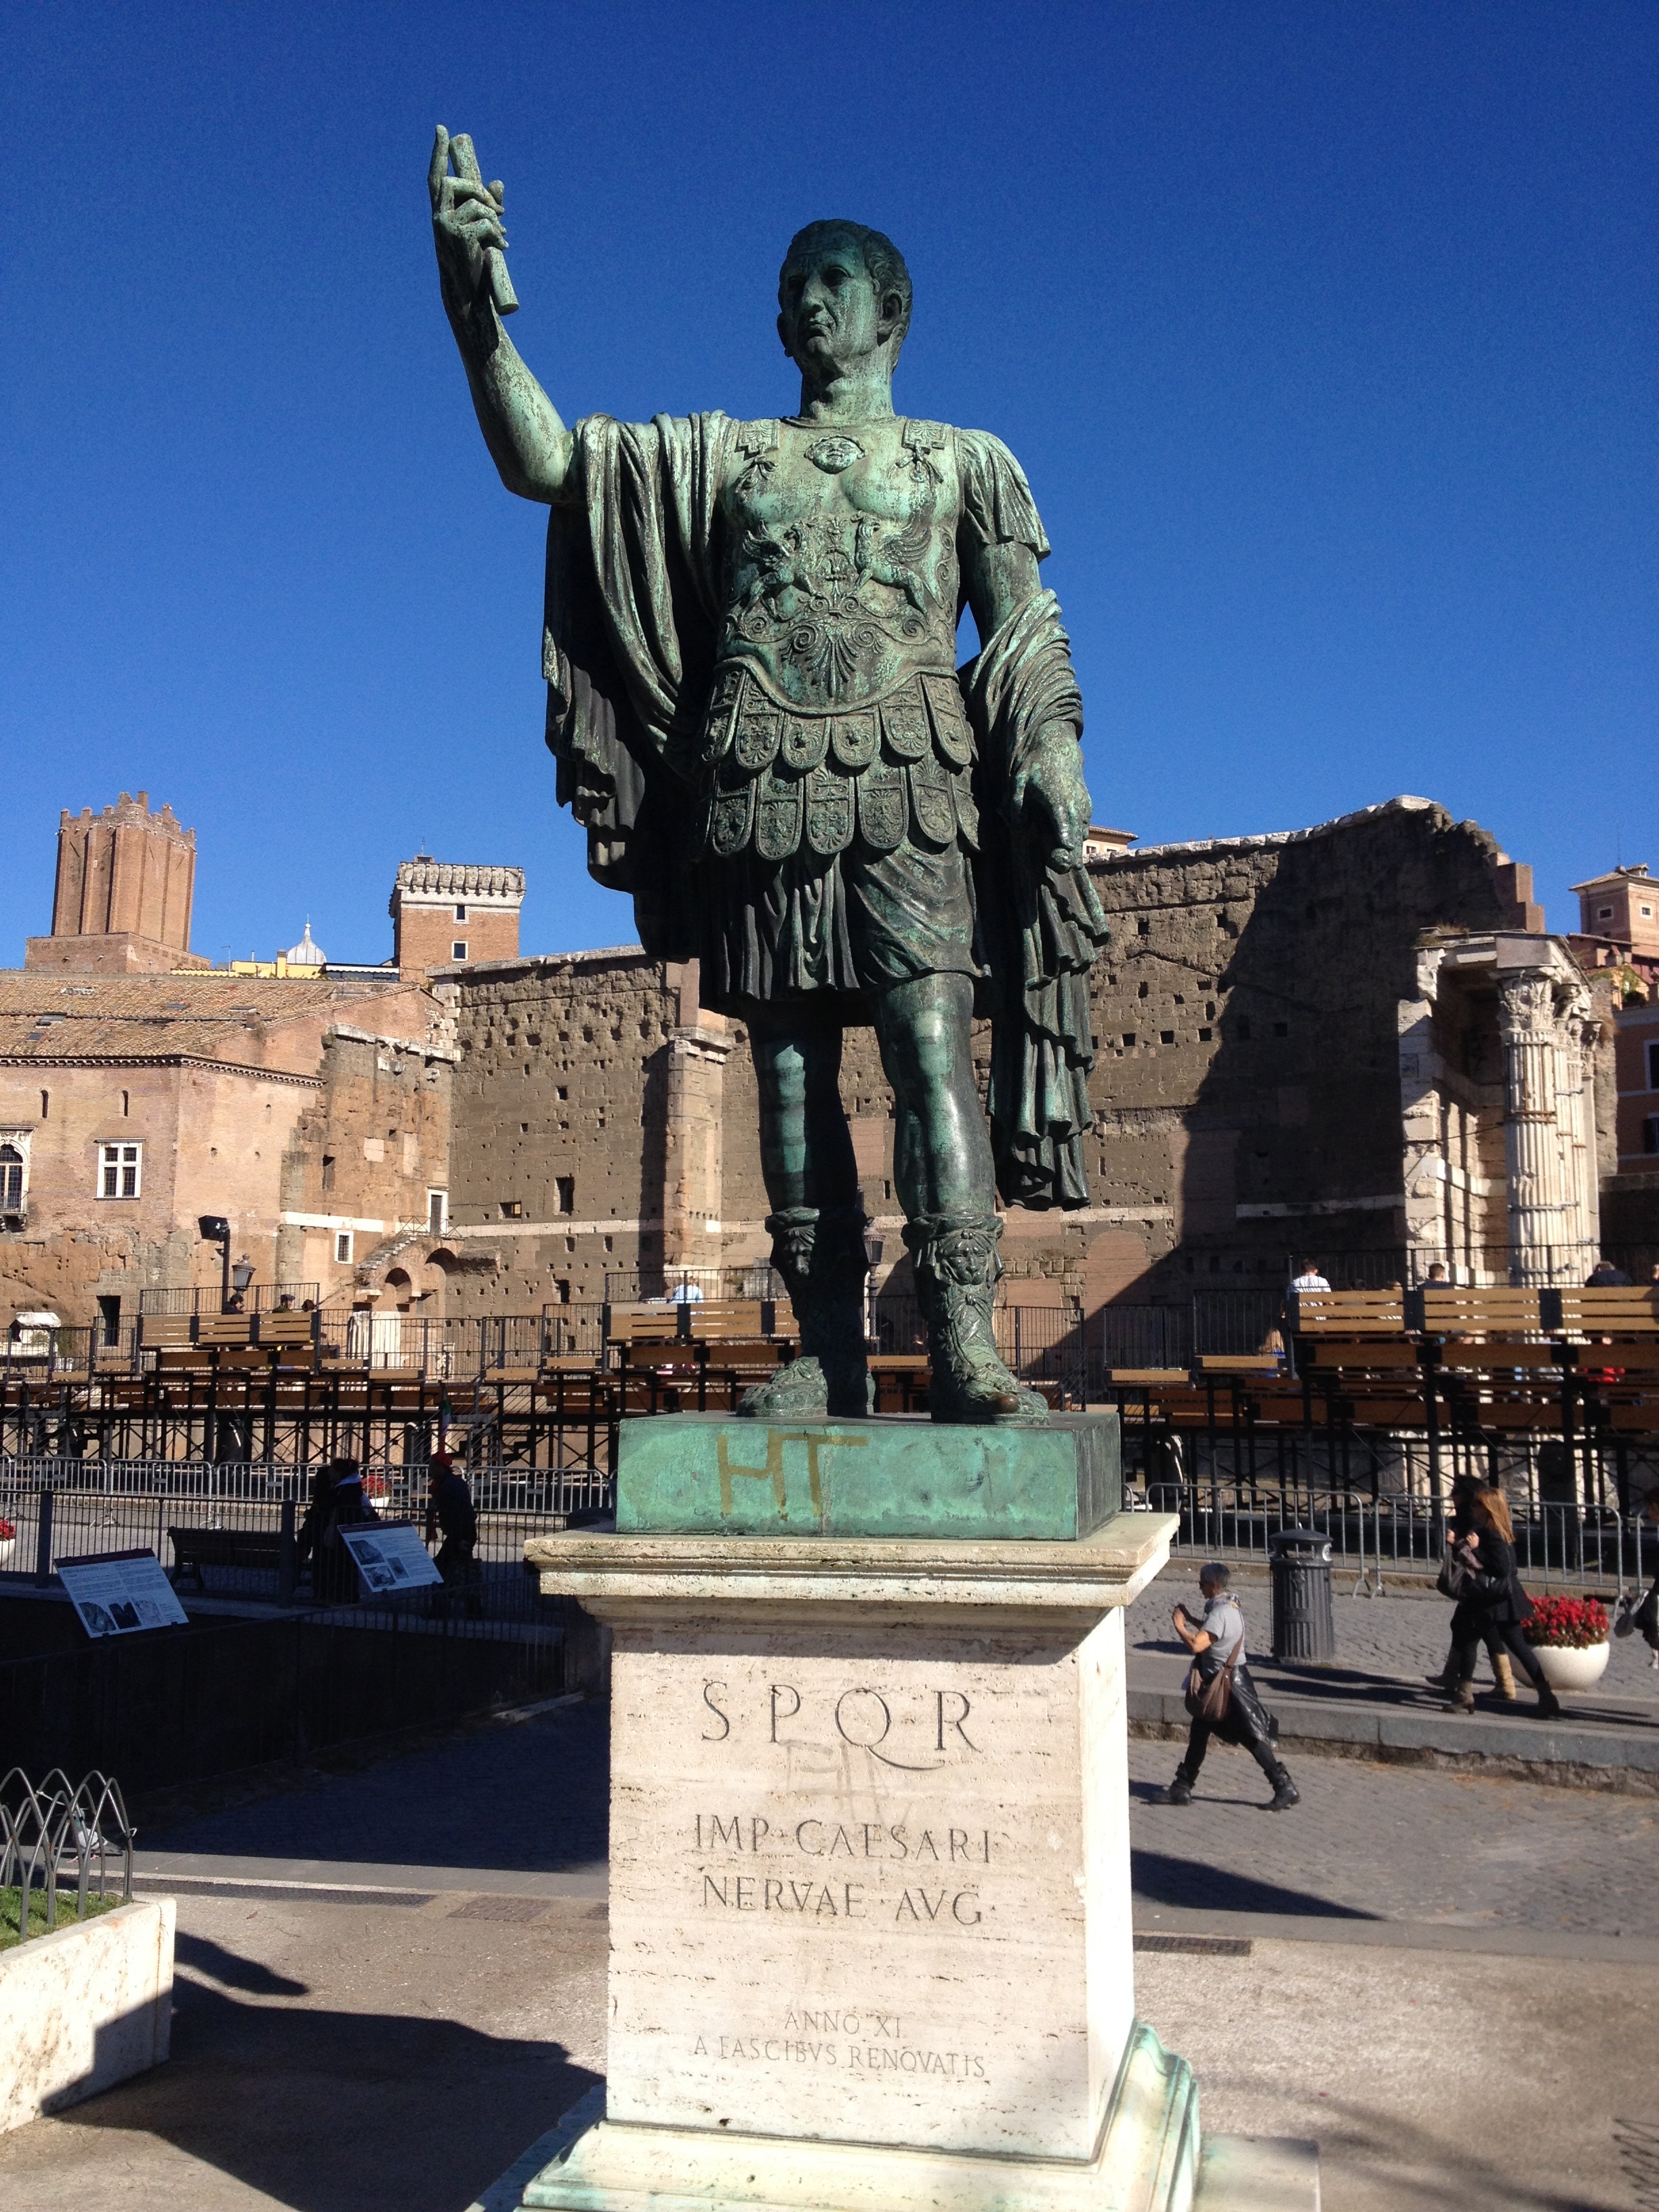
monument, travel, statue, landmark, italy, tourism, sculpture, memorial, art, rome, caesar, ancient rome, ancient history, field herr